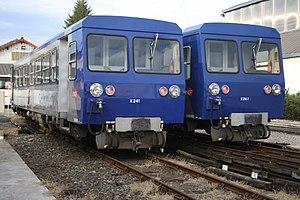
Le Train du Bas-Berry est un chemin de fer touristique géré par la société pour l'animation du Blanc-Argent, qui fait circuler des trains historiques sur la ligne, à voie métrique, d'Argy à Valençay, section de l'ancienne ligne du Blanc Argent. La ligne évolue de villages en villages en traversant la campagne du Berry.
Les X 240 sont deux autorails livrés en 1983 et 1984 pour la ligne à voie métrique du Blanc à Argent.